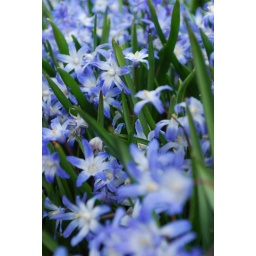
Some pretty blue flowers in the grounds of Angelsey Abbey near Cambridge